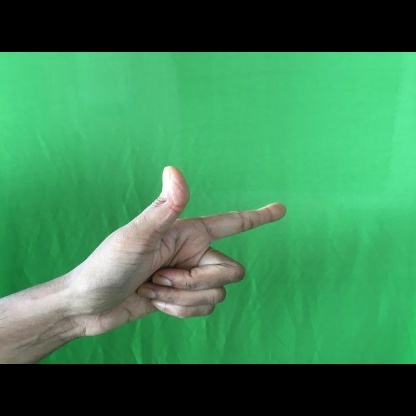
Mudra: Chandrakala